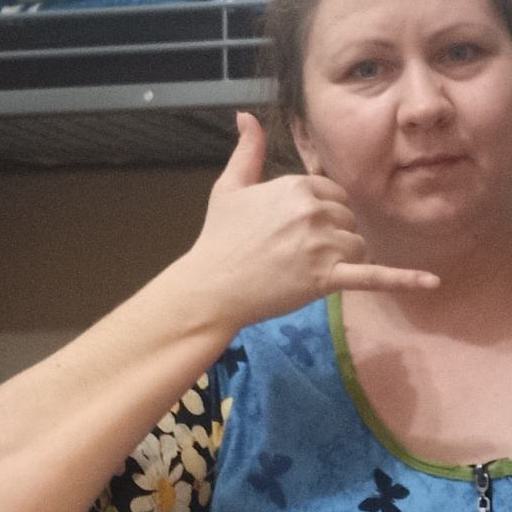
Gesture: call